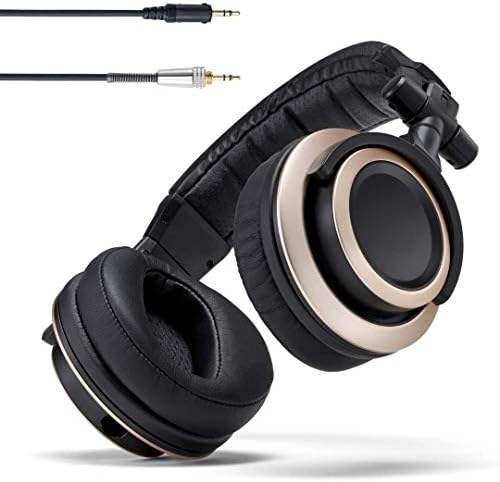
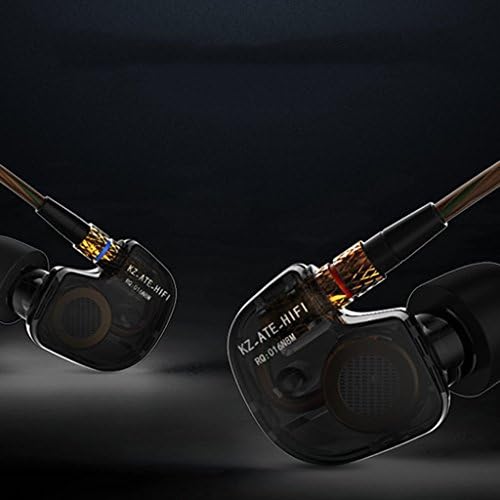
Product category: headphones
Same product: no